Gold Coast central business district

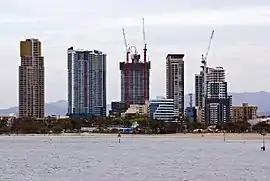

The Gold Coast central business district (CBD) is the main commercial centre of the Gold Coast, Queensland, Australia. The CBD area encompasses an eastern portion of the Southport suburb. Its north–south axis runs from North Street in the north to Brighton Parade in the south. Its east–west axis runs from Broadwater in the east to the High Street in the west.